Biraban

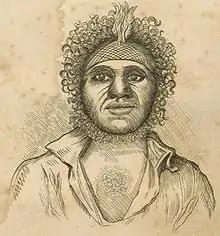
Biraban, drawn by Alfred Thomas Agate.

Biraban ( – 14 April 1846) was a leader of the Awabakal people, an Aboriginal Australian people who lived in the area around what is today Lake Macquarie. His native name prior to Awabakal initiation was We-pohng; his naming as Biraban is reference to his totemic relationship with the eaglehawk.